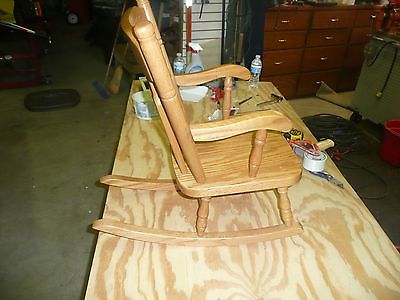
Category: chair